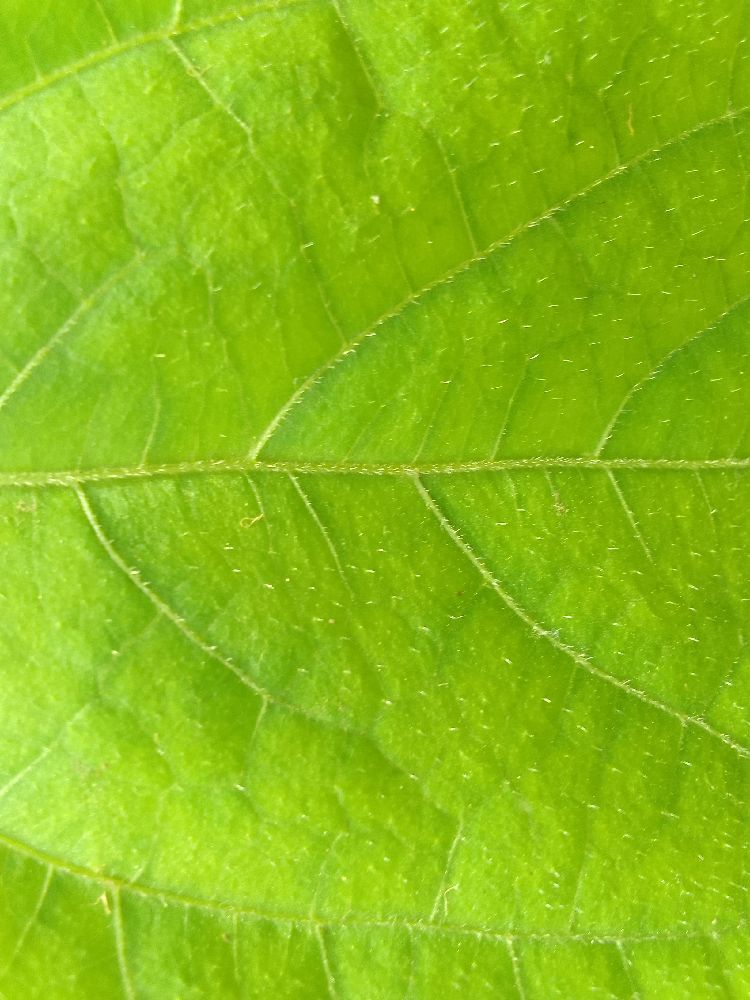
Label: healthy